The Gasman

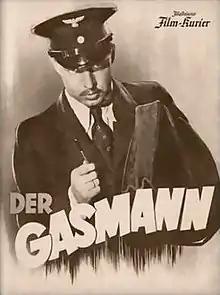

The Gasman is a 1941 German comedy film directed by Carl Froelich and starring Heinz Rühmann, Anny Ondra and Walter Steinbeck. It was shot at the Tempelhof Studios in Berlin and premiered in the city's Gloria-Palast. The film's sets were designed by Walter Haag. It was made by Froelich's separate production unit, and distributed by the major studio UFA.